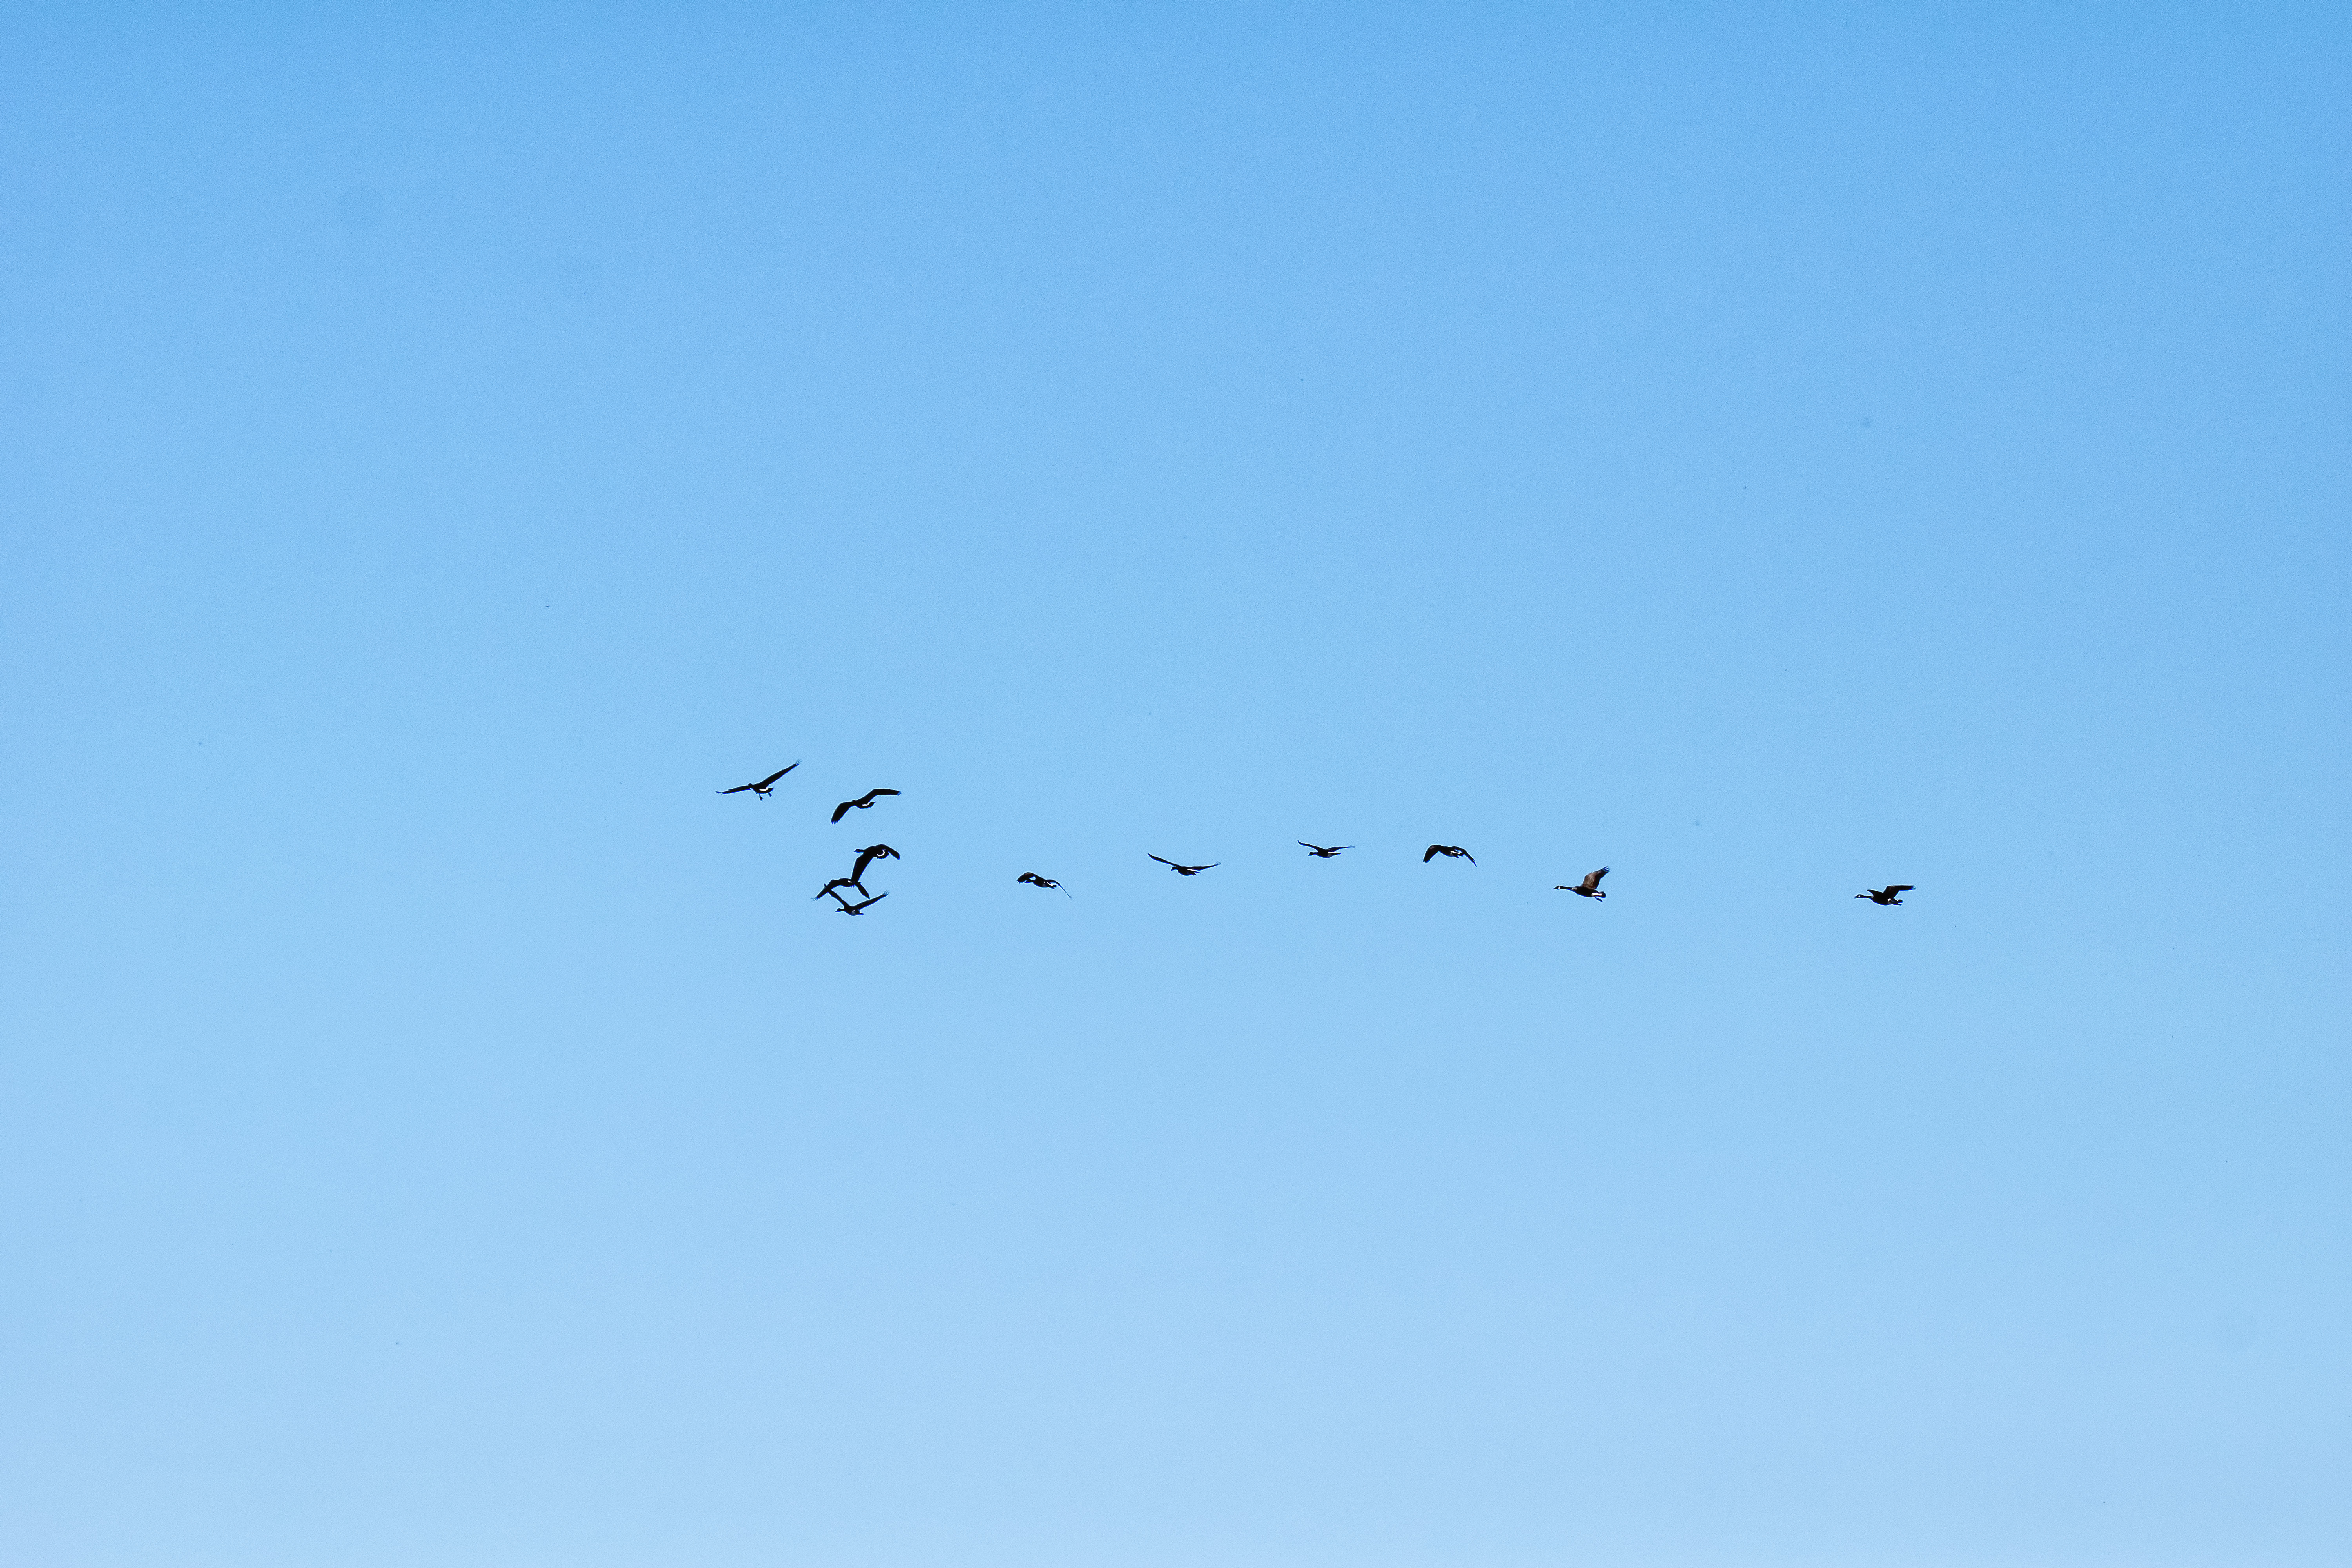
bird, wing, sky, flock, flight, canada, goose, quebec, du, sherbrooke, oiseau, bernache, bird migration, atmosphere of earth, animal migration